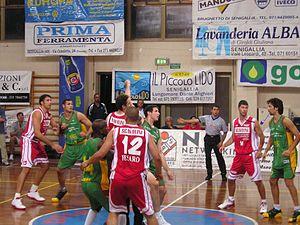
Le club de Victoria Libertas est un club de basket-ball italien fondé en 1947 et basé dans la ville de Pesaro, dans la région des Marches. Plus souvent connu sous le nom de Scavolini Pesaro du nom du principal sponsor et ancien président, Valter Scavolini.